God Is My Colt .45

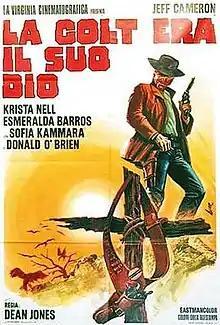

La colt era il suo Dio (internationally released as God Is My Colt .45) is a 1972 Italian Spaghetti Western directed by Luigi Batzella. In this film Batzella uses scenes of two Spaghetti Westerns he previously directed, "Anche per Django le carogne hanno un prezzo" and "Paid in Blood".